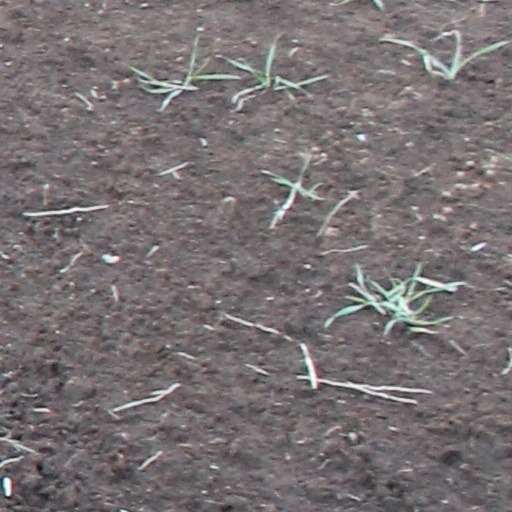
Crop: wheat